North Shore, New Zealand

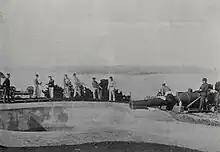
Artillery being installed at Takarunga / Mount Victoria in 1899. The establishment of three military forts in the late 19th century on the North Shore helped grow Devonport

Tāmaki Māori settlement of the Auckland Region began around the 13th or 14th centuries. The Devonport area was one of the earliest settled in the region, known to be settled by Tāmaki Māori ancestor Peretū. Toi-te-huatahi and his followers settled and intermarried with these early peoples. Around the year 1350, the "Tainui" migratory canoe visited the North Shore, stopping at the freshwater spring southwest of Maungauika / North Head, and at the Waiake Lagoon (Deep Creek).